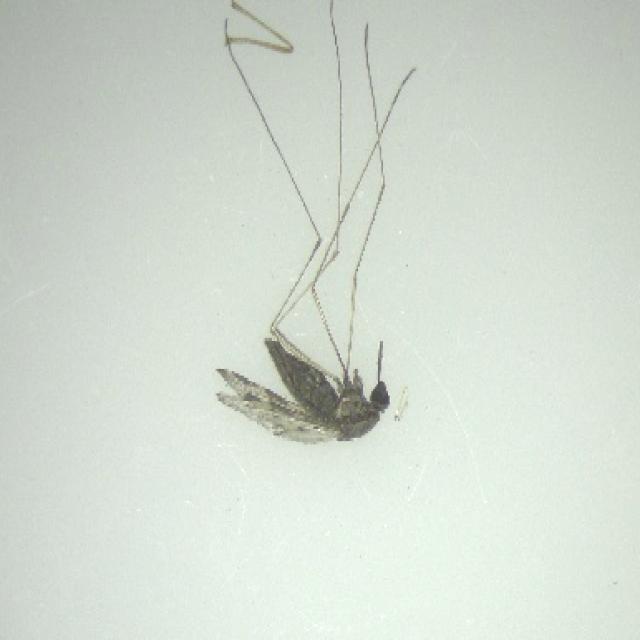
Species: anopheles_sinensis